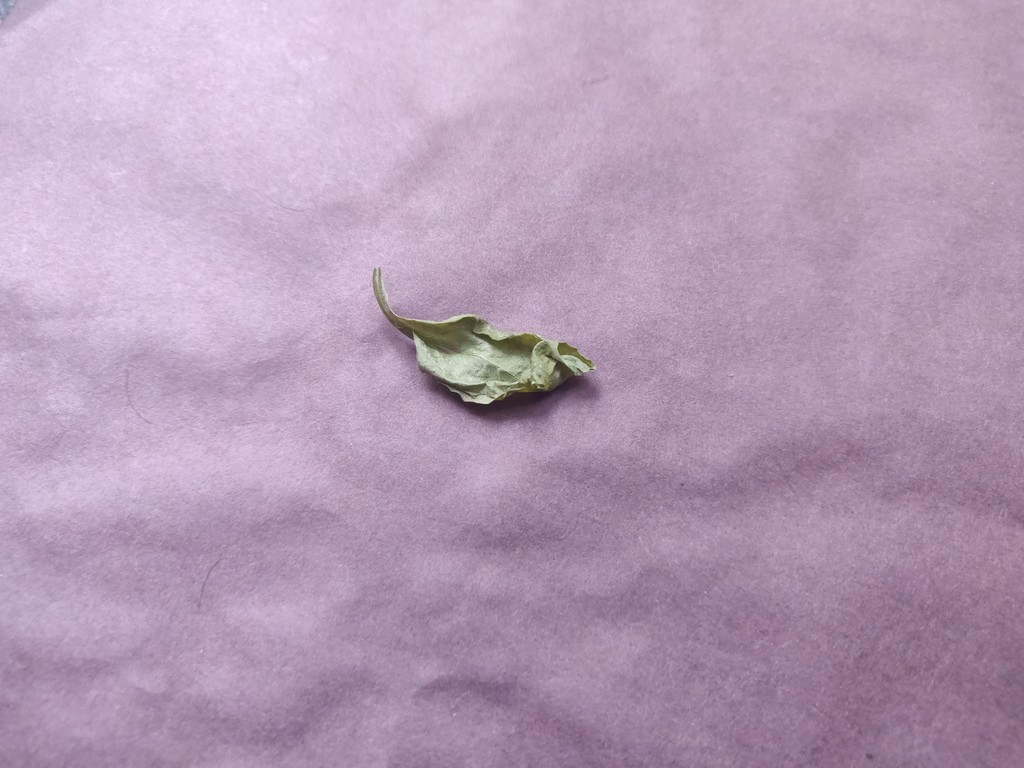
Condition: Dried
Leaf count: single
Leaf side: unknown